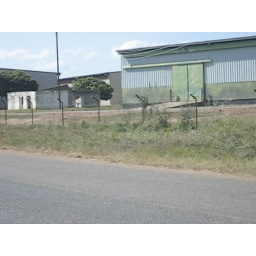
the famous blue bus in Monze